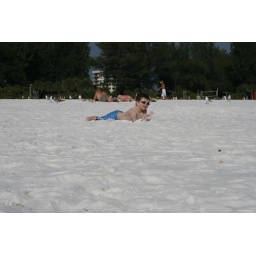
David laying in white sand